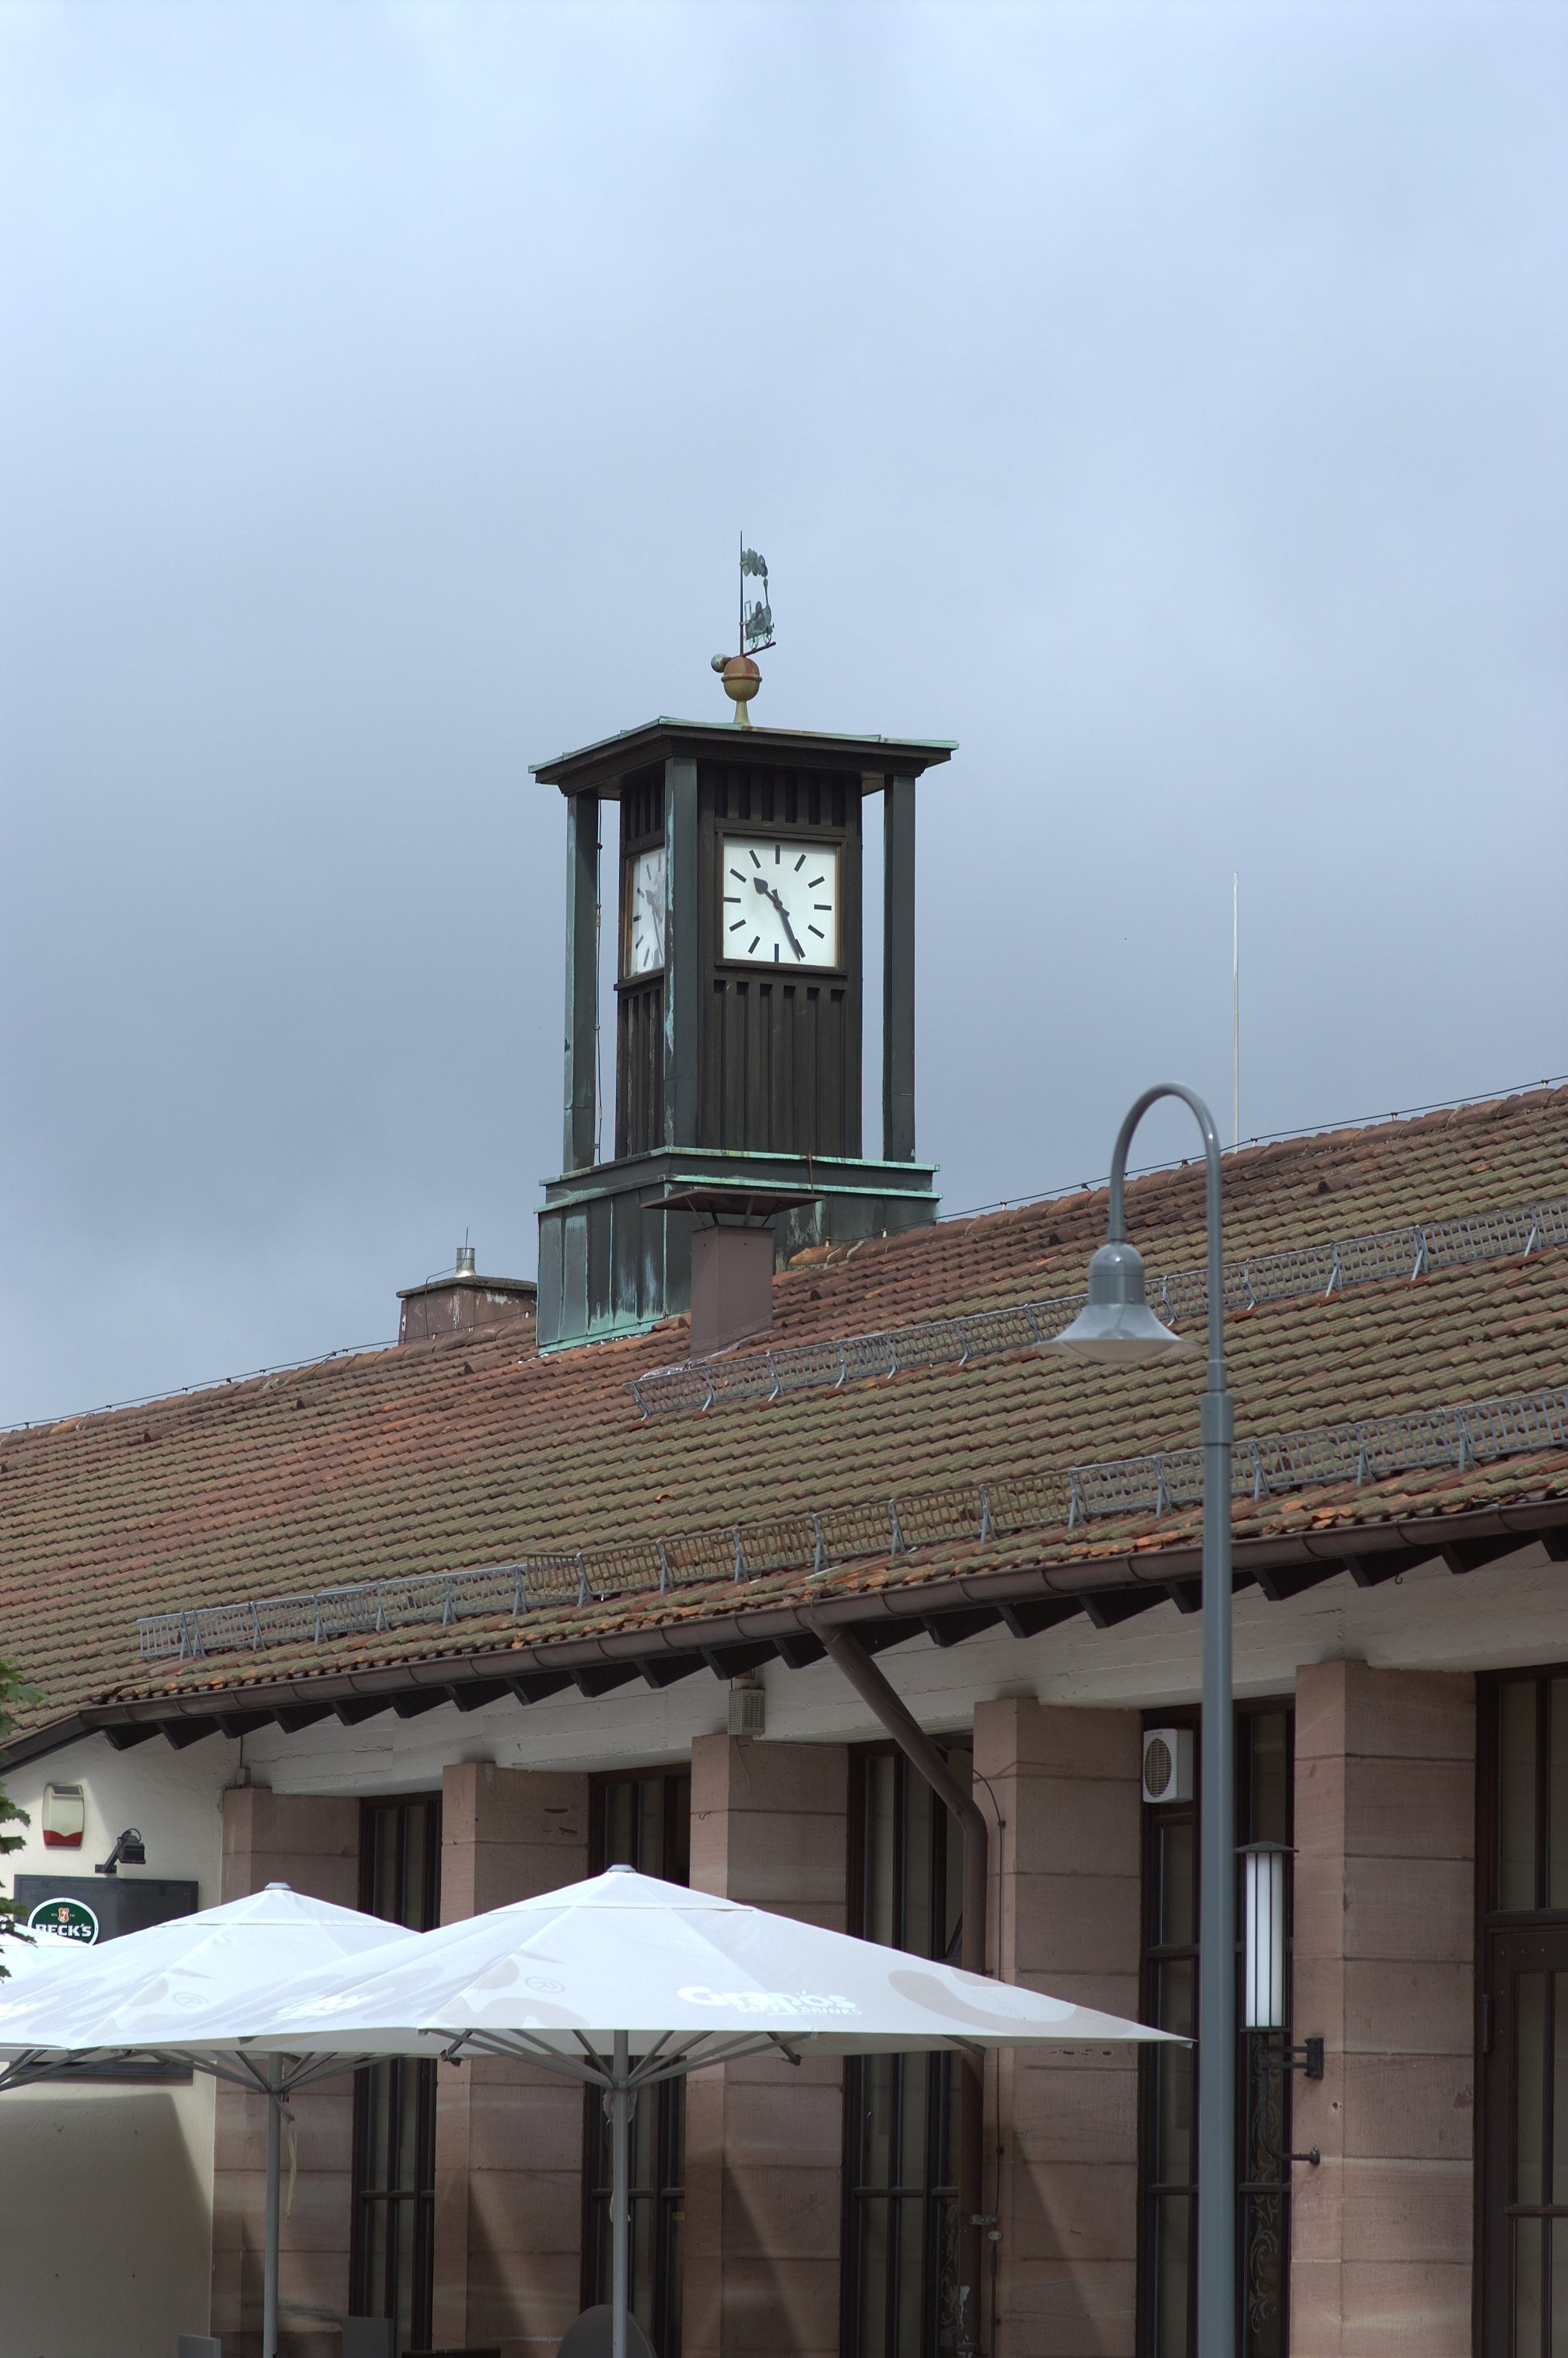
forest, roof, tower, black, lighting, rawtherapee, germany, deutschland, walimex, samyang, pentax, schwarzwald, badenwrttemberg, 85mm, 2010, lenstagged, steffenzahn, k100d, justpentax, iamflickr, walimex85mm, walimexpro8514if, murgtal, freudenstadt, outdoor structure